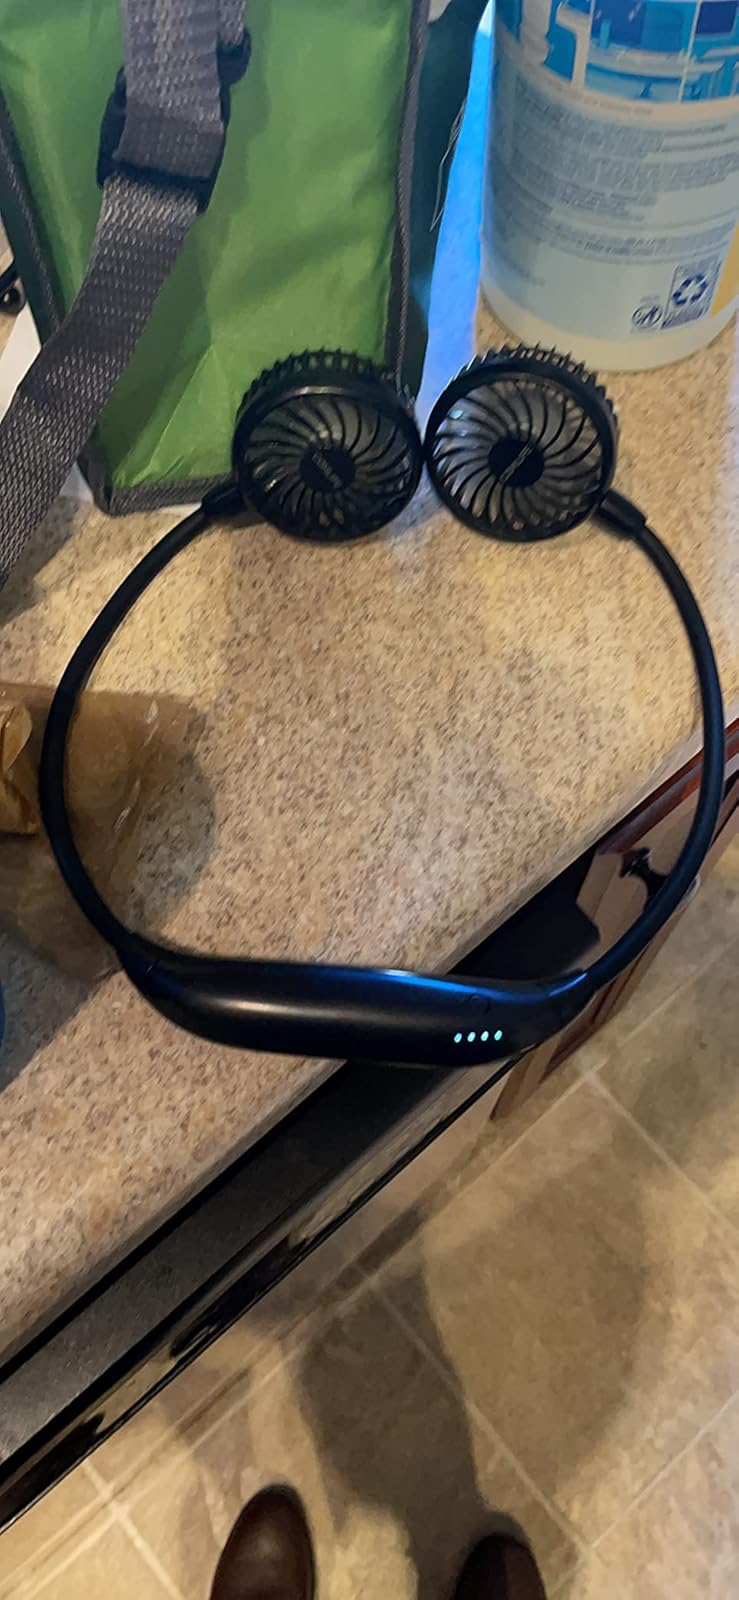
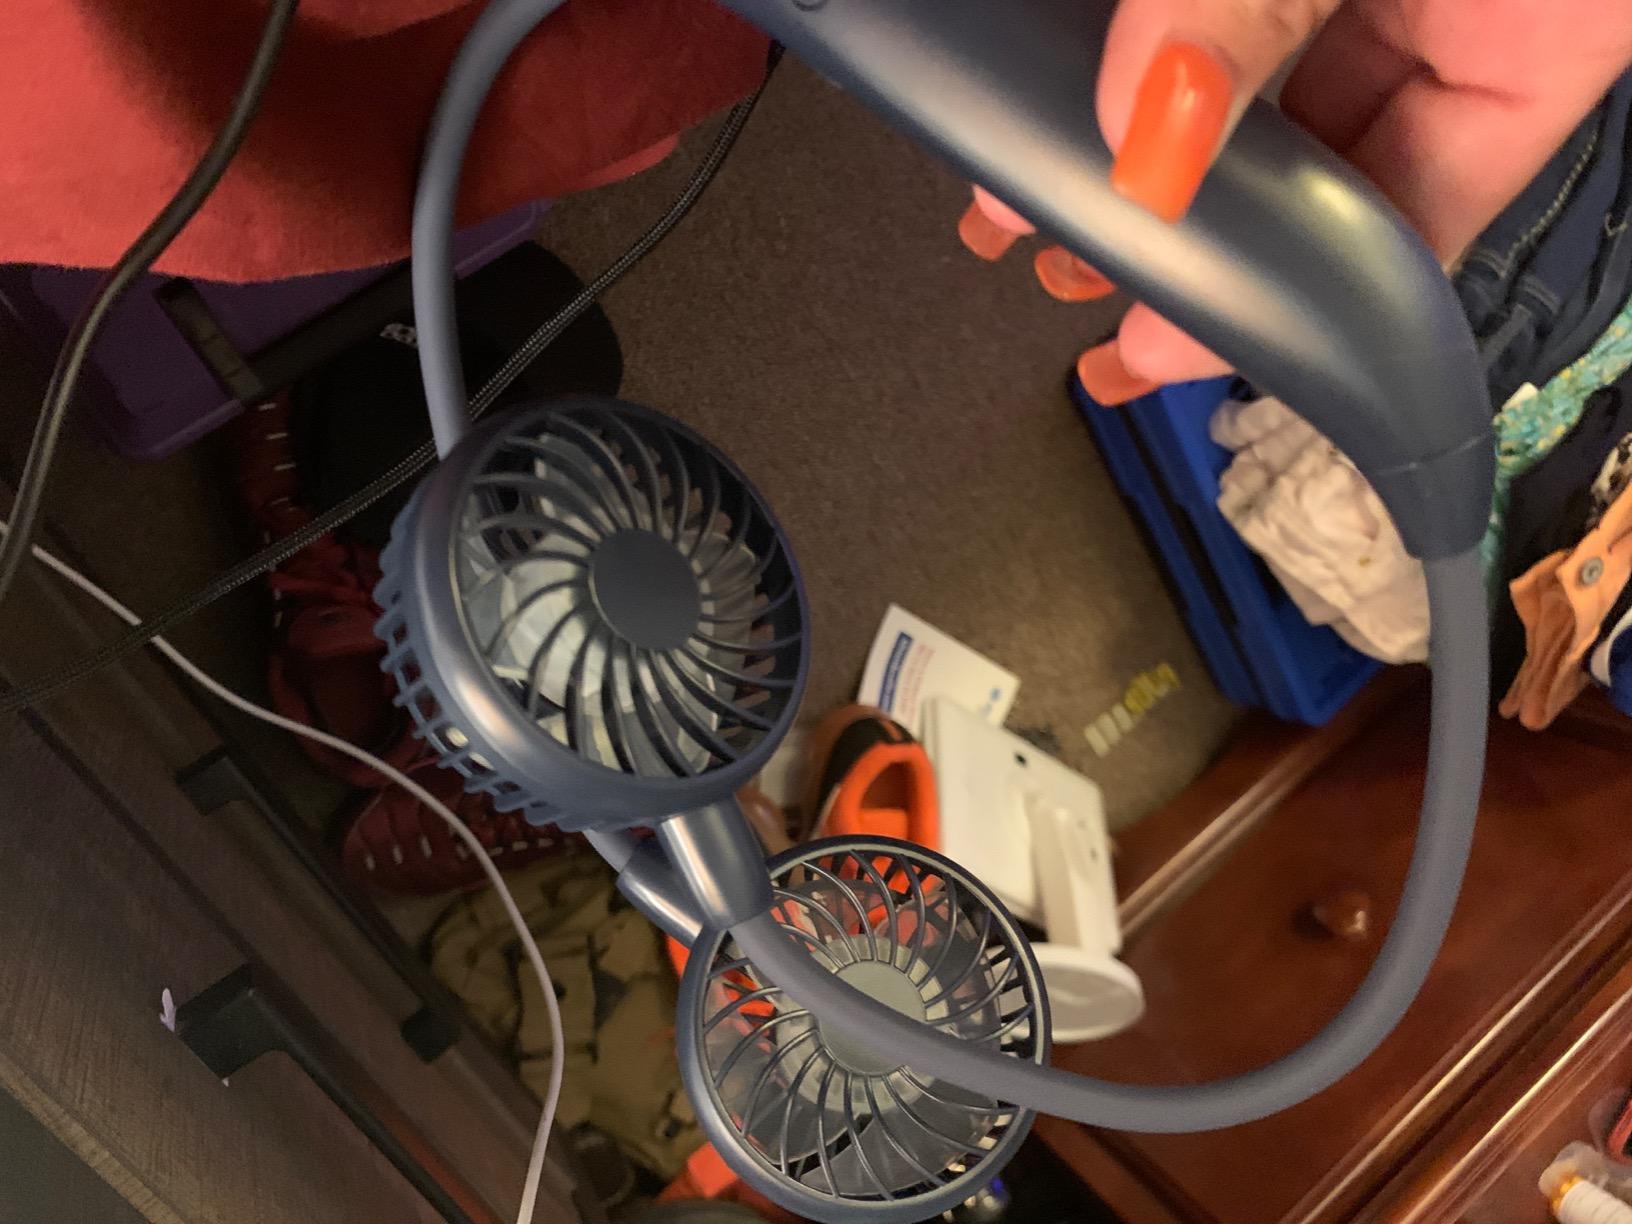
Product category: fan
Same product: yes